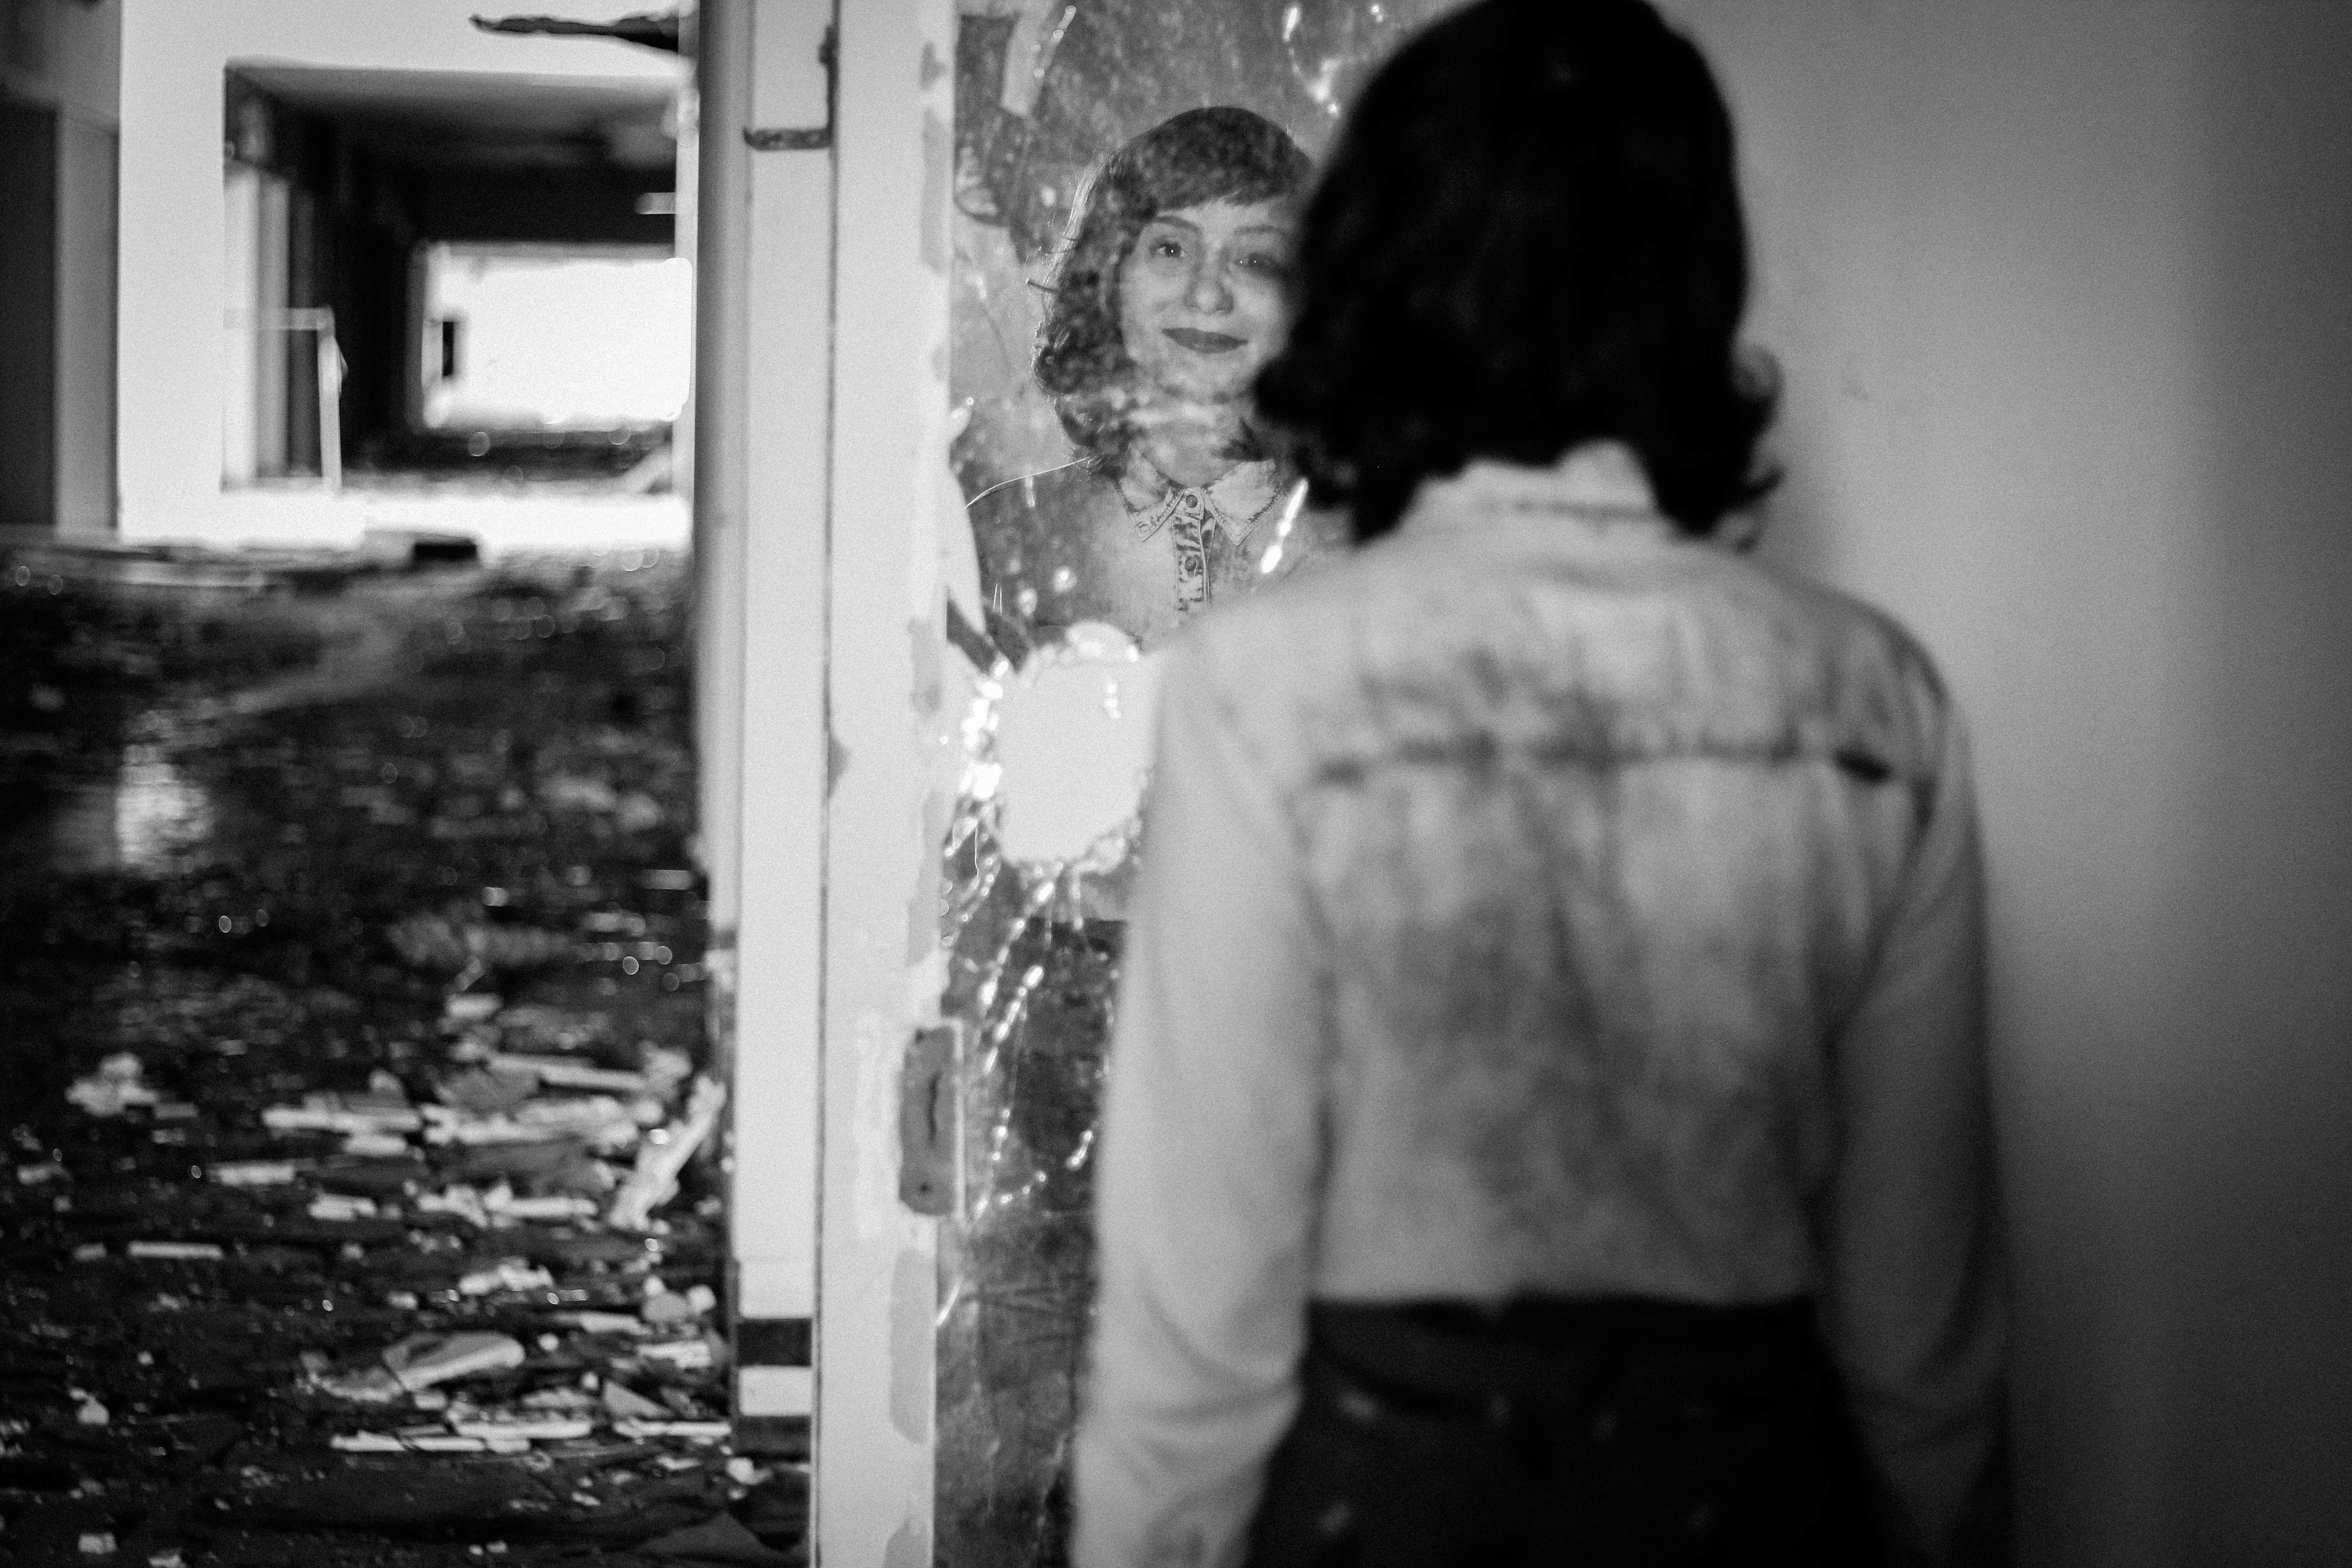
black and white, white, photography, portrait, black, monochrome, bride, ceremony, photograph, emotion, interaction, monochrome photography, film noir